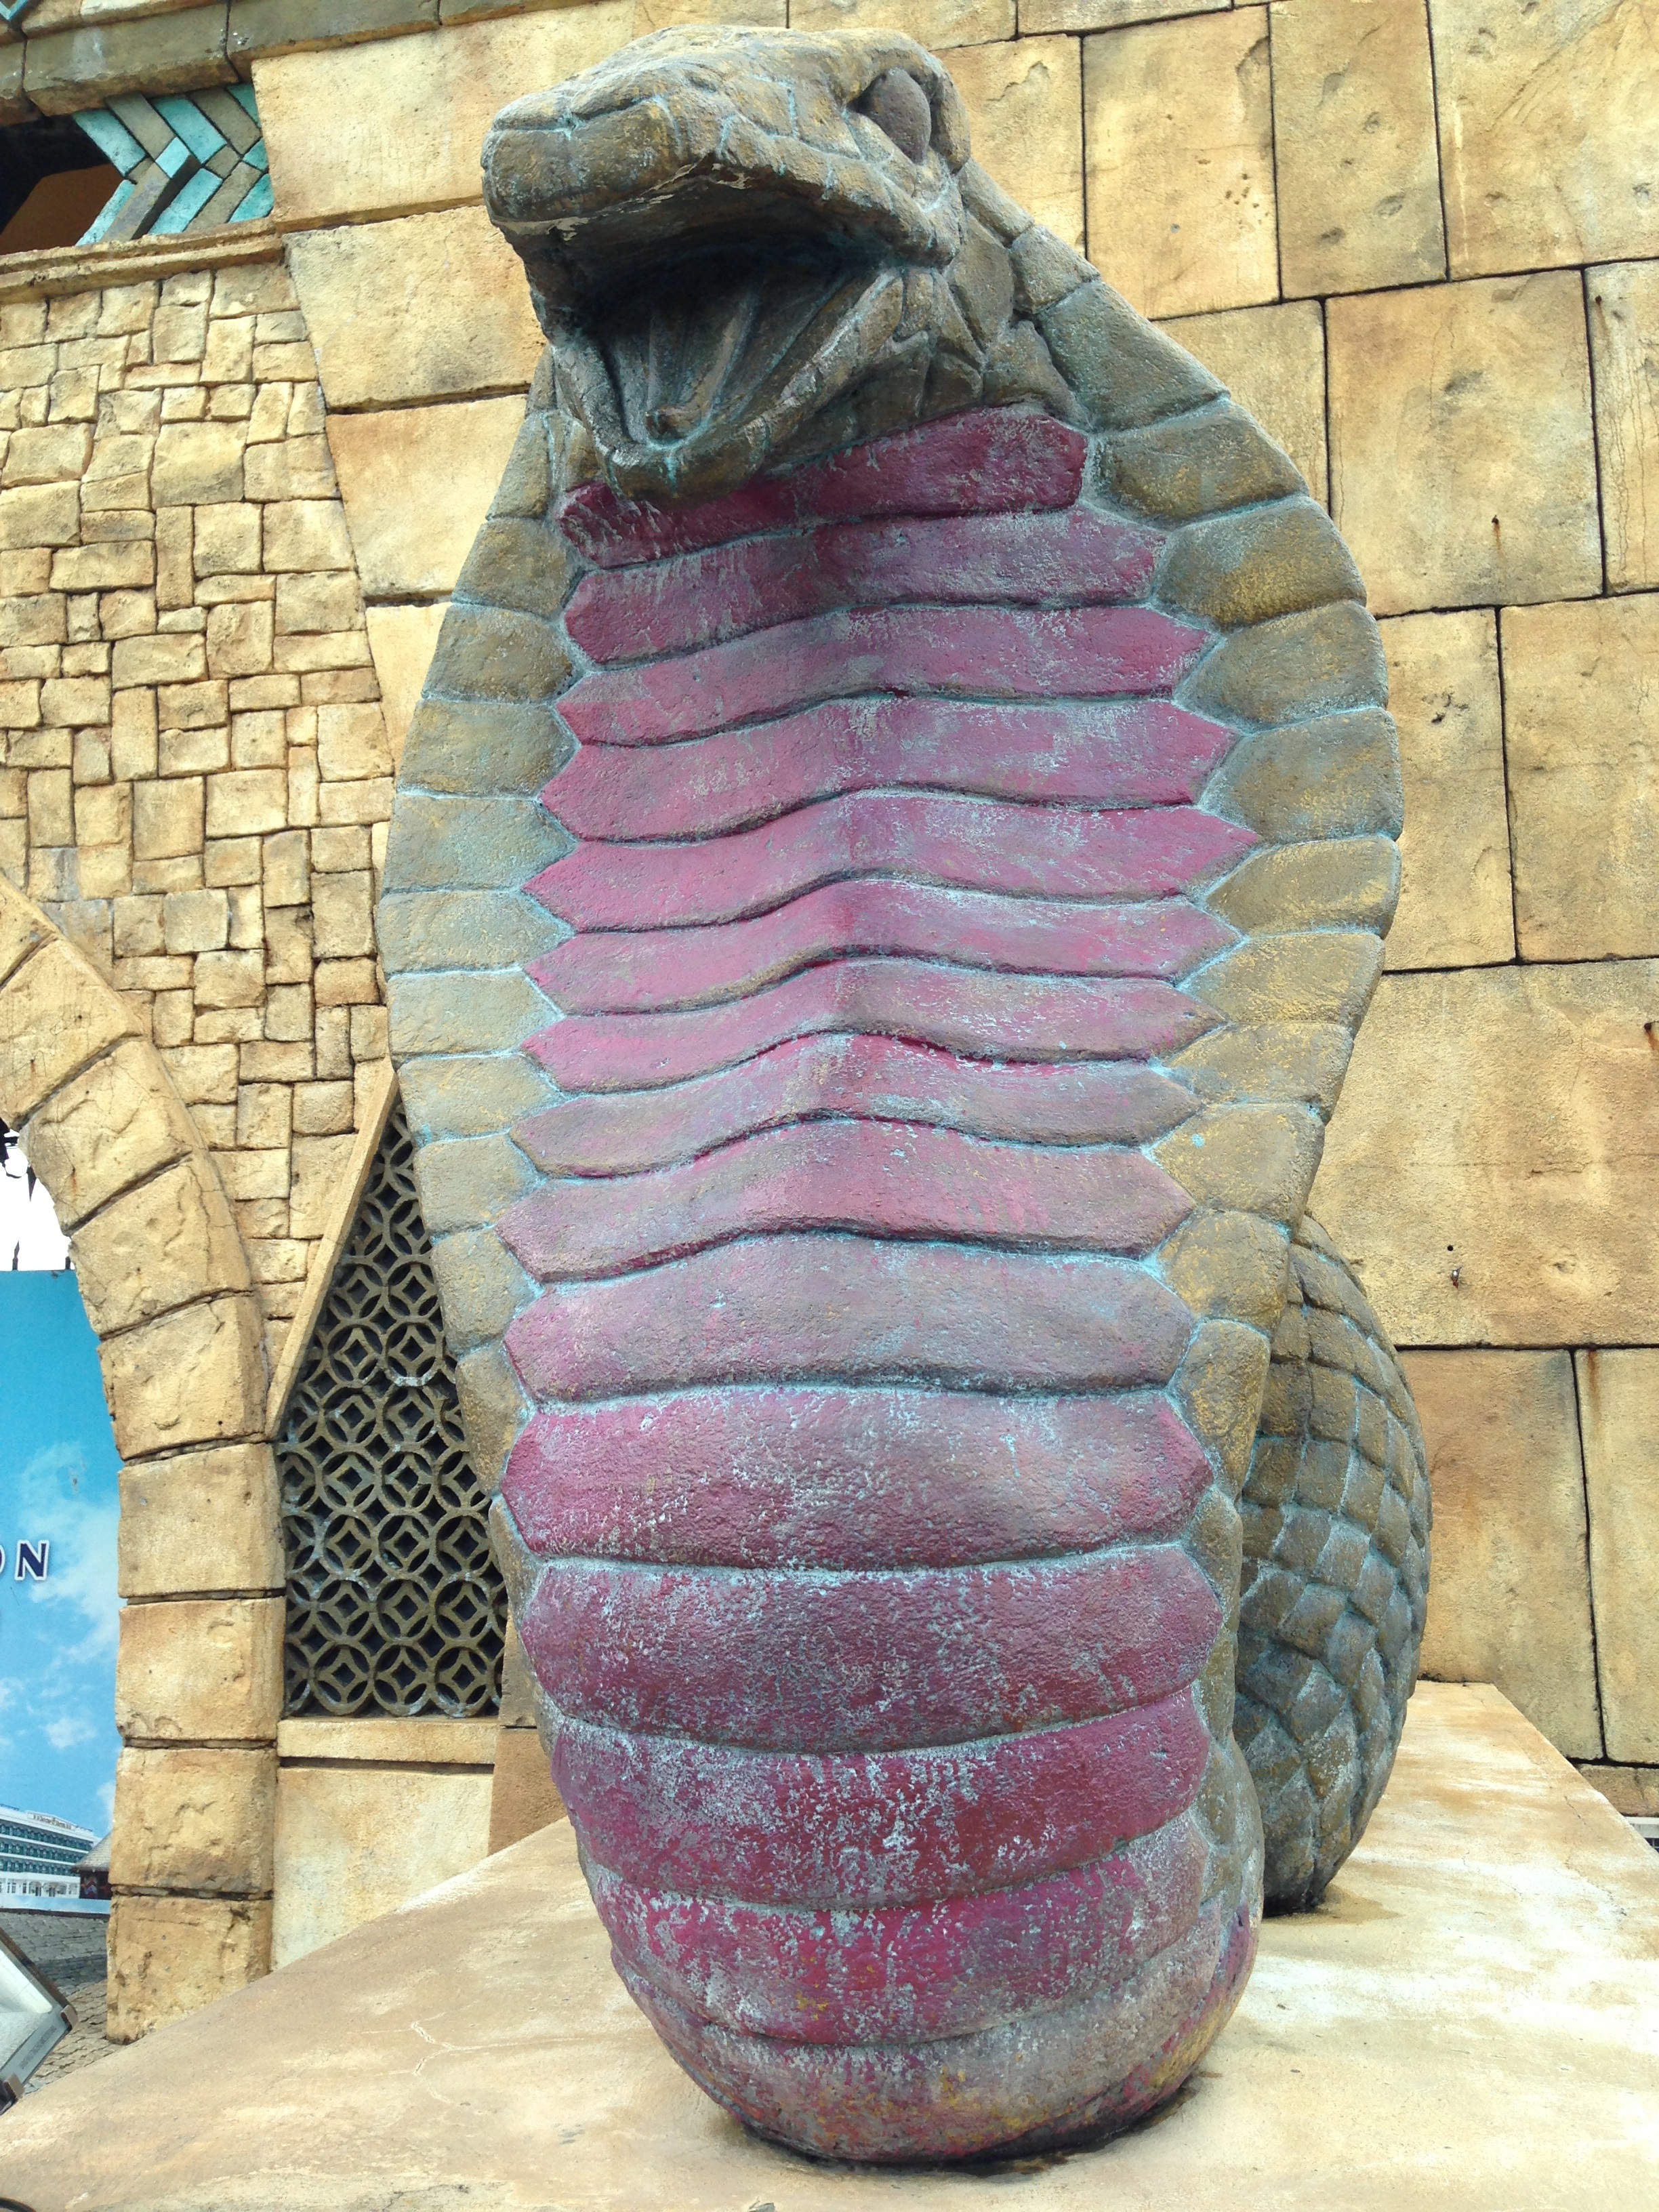
statue, macau, sculpture, art, snake, carving, cobra, stone carving, ancient history